Proud of Your Boy

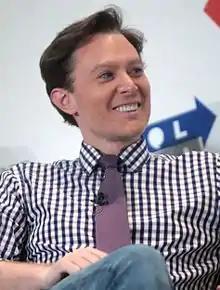
Singer Clay Aiken covered "Proud of Your Boy" for the film's 2004 special edition DVD release, which he also used to promote his debut headlining tour the same year.

In 2016, Kane sang "Proud of Your Boy" prior to the main performance of "The Little Mermaid in Concert" at the Hollywood Bowl. Jacobs sang "Proud of Your Boy" at a gala hosted by Theatre Development Fund in honor of Disney Theatrical Productions that same year. Menken has performed the song live on several occasions. "Proud of Your Boy" was the first song Menken performed during his set for "Billboard"'s "Billboard on Broadway" series in 2017. From 2017 to 2019, Menken regularly performed "Proud of Your Boy" throughout his "A Whole New World of Alan Menken" concerts, typically as an encore. Menken dedicated the song to Ashman in his 2017 performance at the D23 Expo, about which D23 contributor Courtney Potter wrote now "holds a special place in our hearts". Menken's 2019 performance at the Auditorium Theatre coincided with the recent deaths of his own parents, with him using "Proud of Your Boy" to pay tribute to both them and Ashman. In 2019, actor Greenspan sang "Proud of Your Boy" during "A Musical Celebration of Aladdin" at the D23 Expo, prior to taking over the title role on Broadway himself.